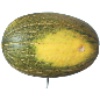
Label: Melon Piel de Sapo 1